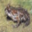
Label: frog